Simon Zimny

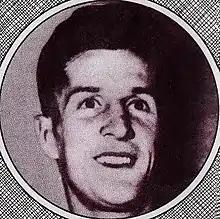

Simon Zimny (18 May 1927 – 3 April 2007) was a French professional footballer who played as a defender.